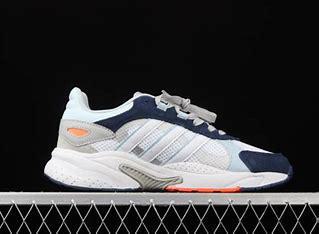
Brand: adidas
Model: neo Adidas NEO Crazychaos Shadow